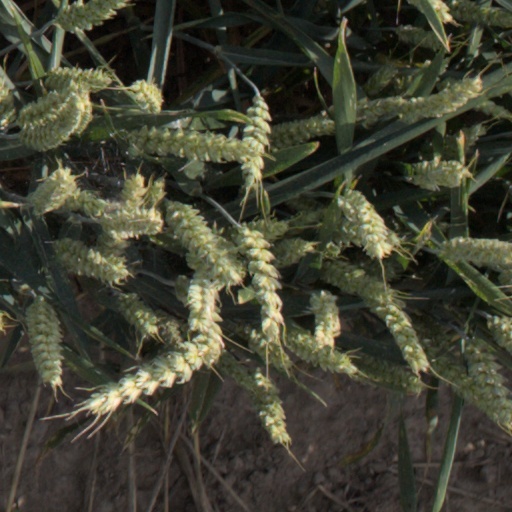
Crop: wheat